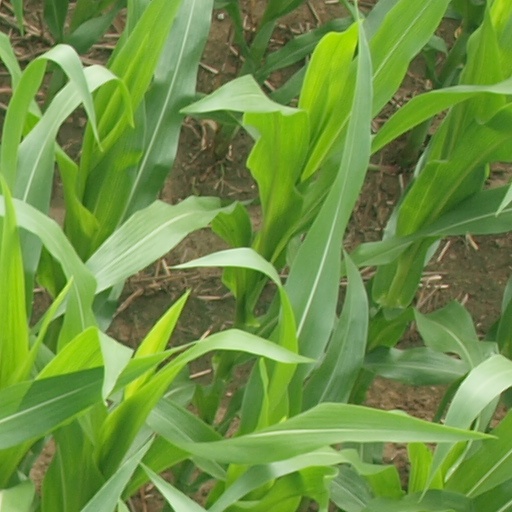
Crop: maize; corn